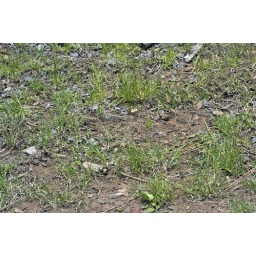
There is a butterfly in the pic but it blends in really well this the background plants